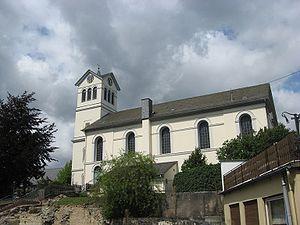
Büchenbeuren est une municipalité du Verbandsgemeinde Kirchberg, dans l'arrondissement de Rhin-Hunsrück, en Rhénanie-Palatinat, dans l'ouest de l'Allemagne.